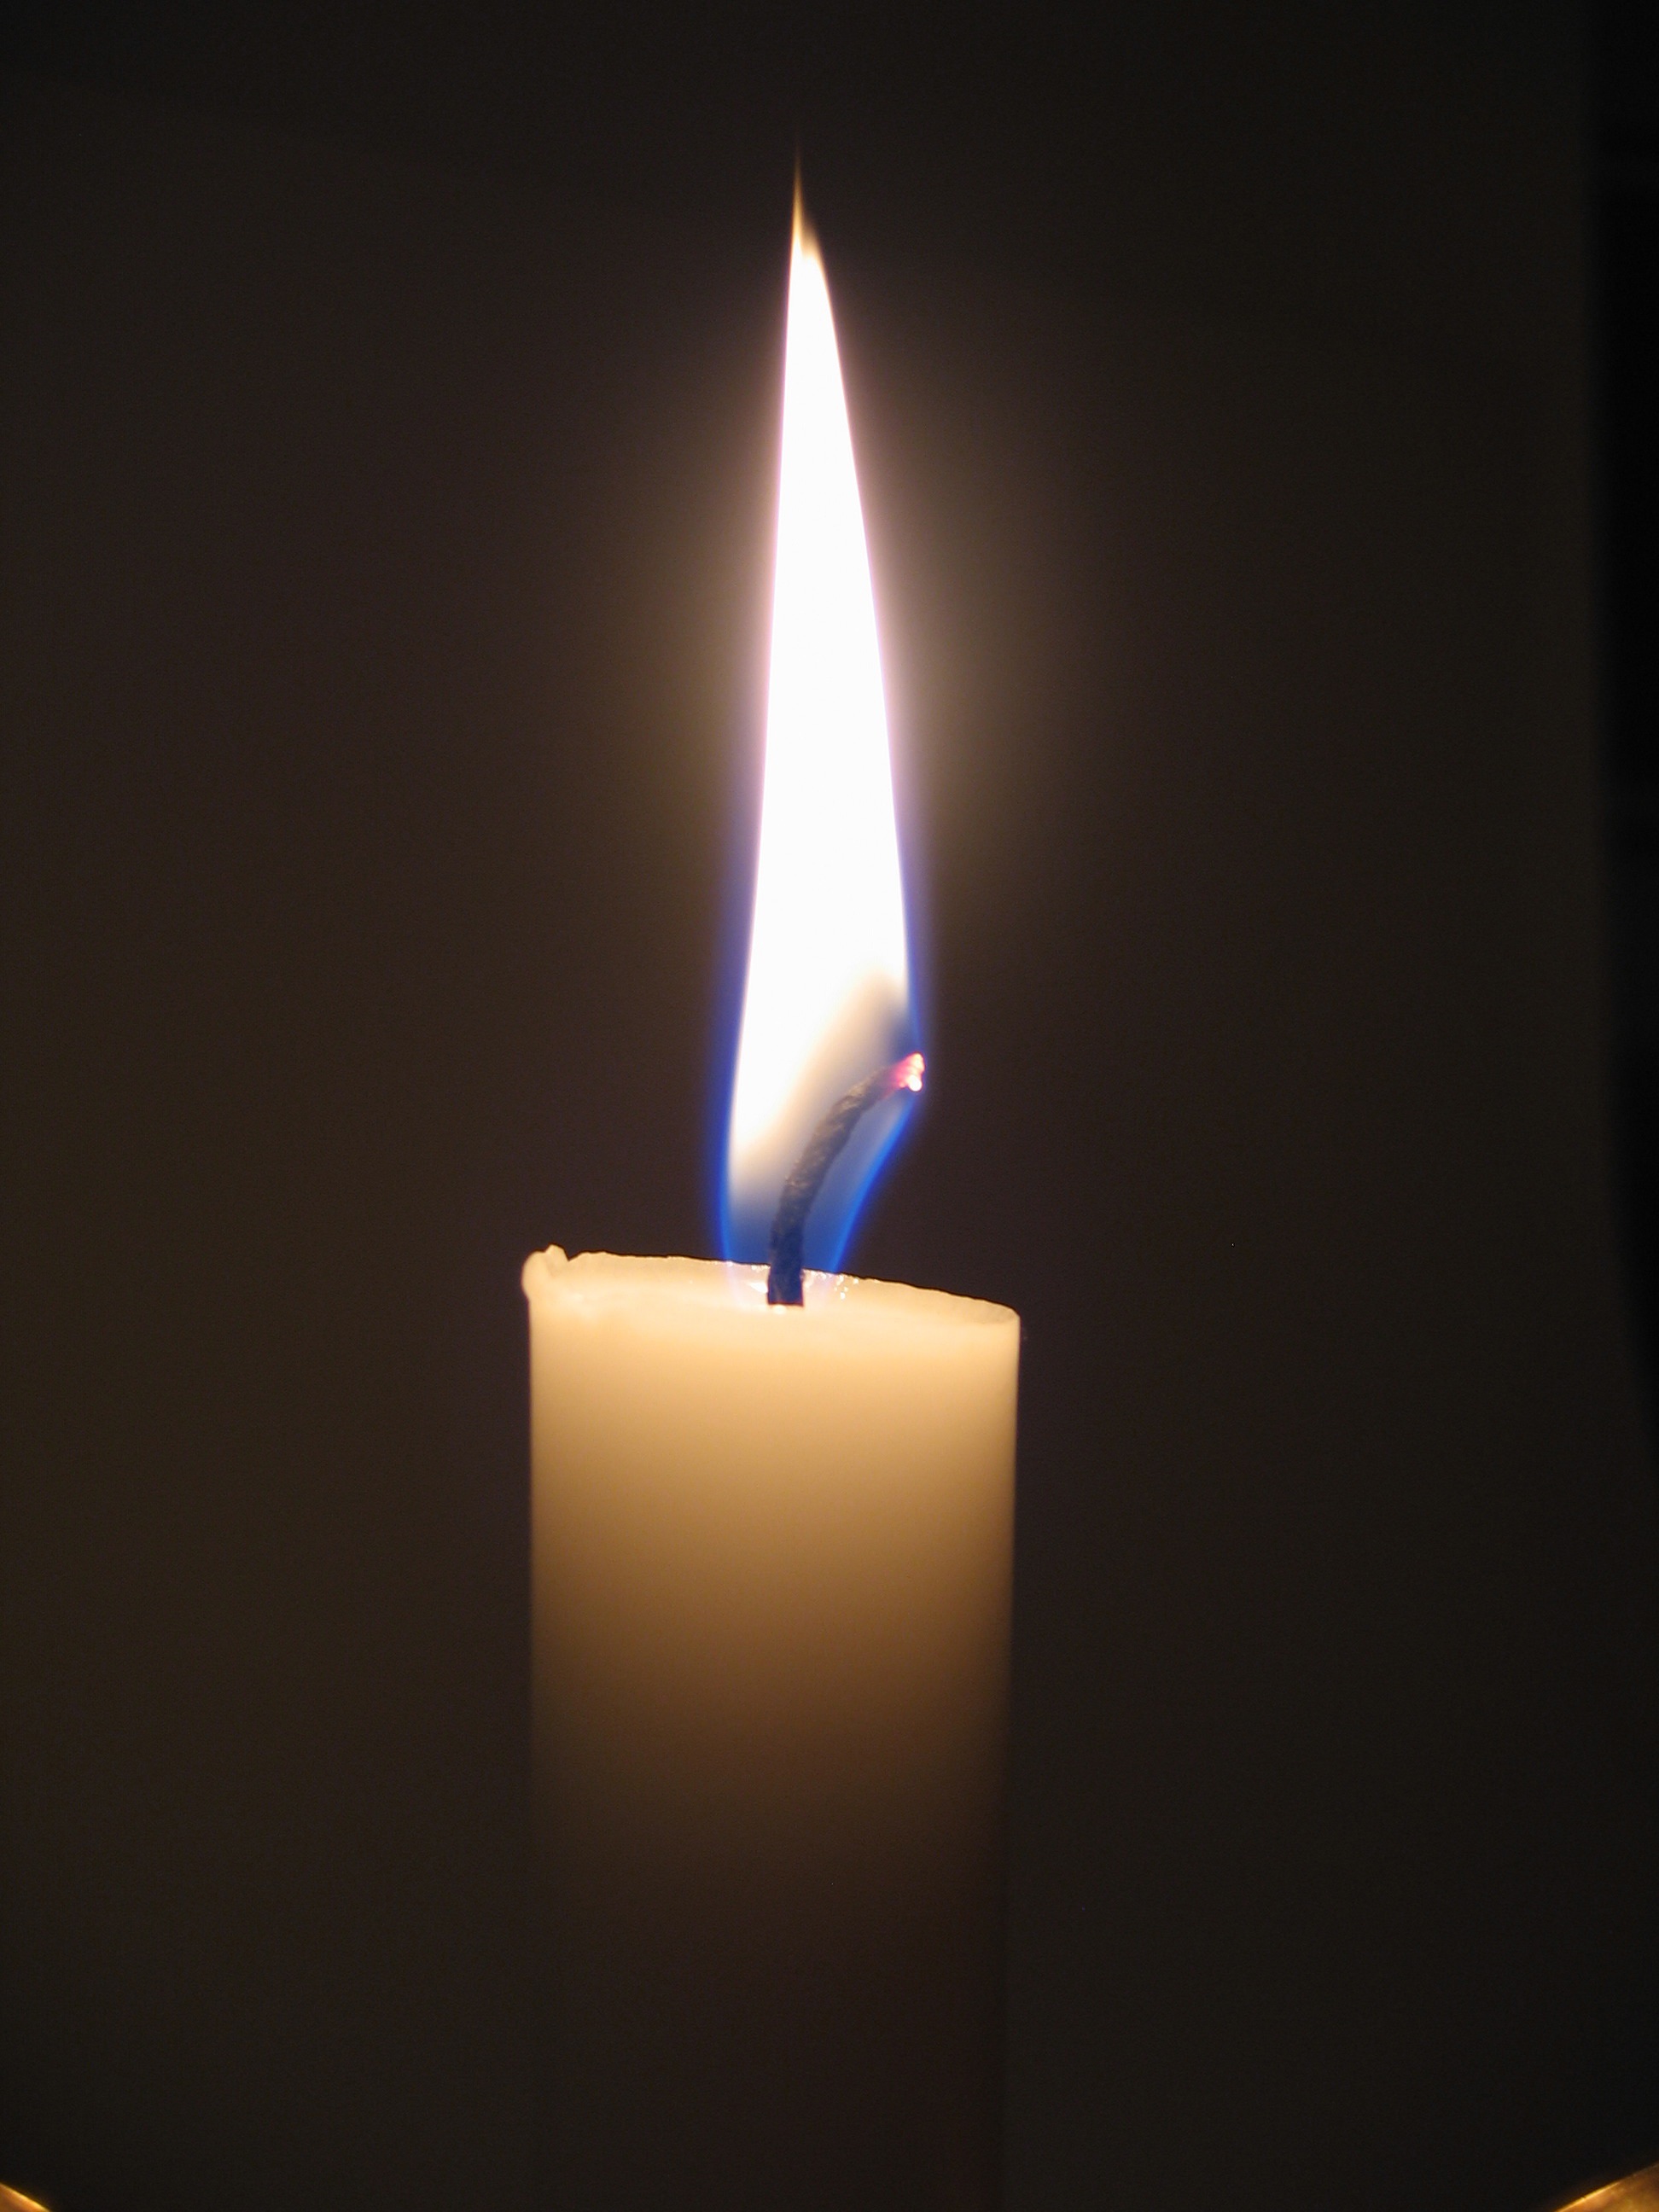
light, night, atmosphere, flame, fire, darkness, candle, christmas, lighting, decor, burn, advent, candles, light fixture, low, burns, candle wax, flameless candle